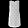
Label: Dress